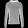
Label: Pullover